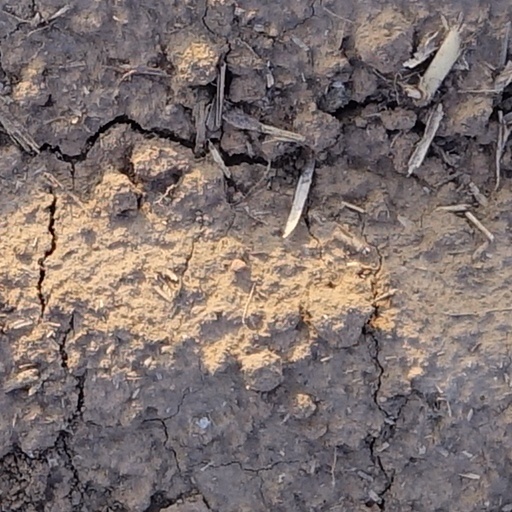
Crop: wheat